Daal Chawal

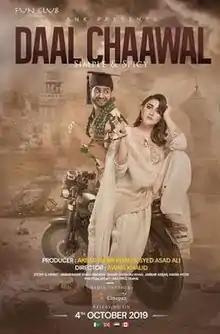
Theatrical release Poster

Daal Chawal is a 2019 Pakistani romantic drama film, directed and produced by Awais Khalid and written by Akbar Nasir Khan. It has Momina Iqbal, Ahmed Sufiyan, Salman Shahid, Shafqat Cheema, Sakhawat Naz and Babar Khan in pivot roles. It released on 4 October 2019, by Hum Films and Eveready Pictures.